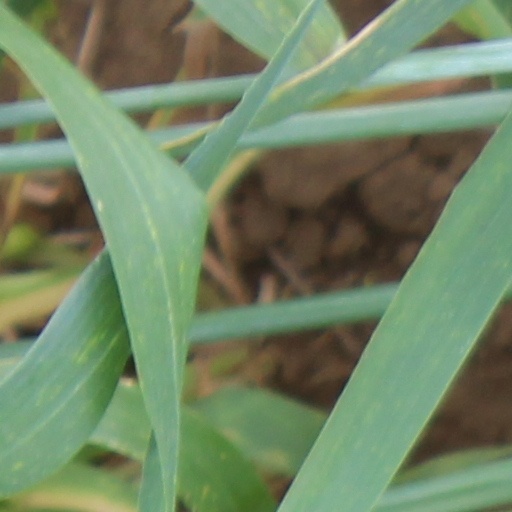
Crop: wheat